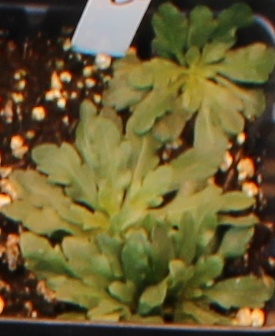
Label: Horseweed